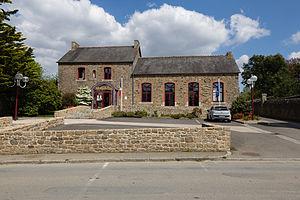
Saint-Pern est une commune française située dans le département d'Ille-et-Vilaine en région Bretagne, peuplée de 1 033 habitants.